119th Light Anti-Aircraft Regiment, Royal Artillery

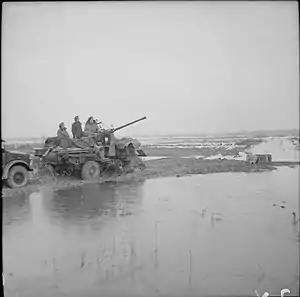
SP Bofors in Holland, December 1944.

The division was back in the line on 22 October for Operation Pheasant, advancing towards Tilburg against little opposition, held up only by rearguards and broken bridges, with guns of 119th LAA Rgt engaging ground targets. The town was liberated on 28 October. Next day, 119th LAA Rgt was in Helmond when it engaged enemy aircraft after dark, being bombed in its turn, with damage to several vehicles. The division was then switched to help deal with a German counter-attack at Meijel. It relieved the 7th US Armored Division and 25th Field Regiment, RA, which had been fighting desperately at Asten, and then counter-attacked, with 119th LAA Rgt contributing ground fire. While three troops were thus engaged, the other three troops providing AA defence for the divisional artillery were joined by three troops from 112th (DLI) LAA Rgt. They were linked to a GL Mk II gun-laying radar (normally Heavy AA equipment) so that the AA Operations Room (AAOR) could order pre-arranged AA barrages and improve the LAA's effectiveness at night. Seven troops of 119th and 112th LAA Rgts were ordered to provide harassing fire in support of an attack by 227th Bde on 16 November, but the Germans had pulled out of Meijel. The regiment suffered a number of casualties from schu-mines.